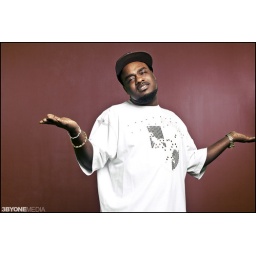
This Maroon wall was a green screen just played with the satiation in photoshop.